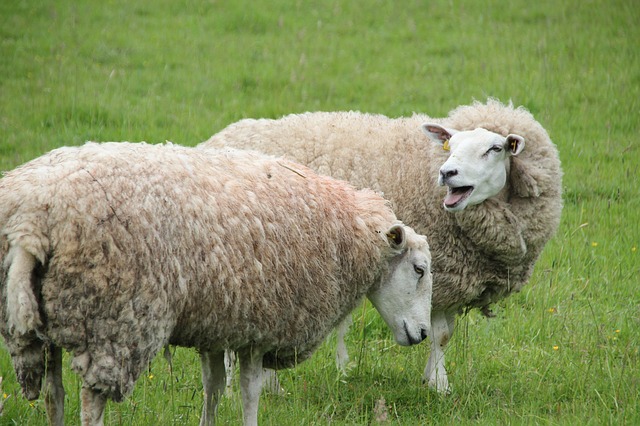
Label: sheep